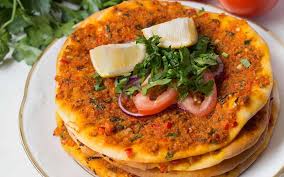
Yemek: lahmacun